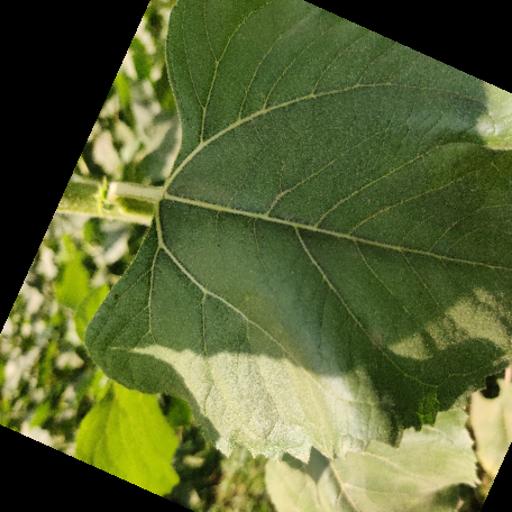
Label: Fresh_leaf